Breitenfeld, Leipzig

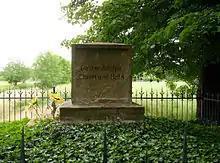
Monument commemorating the Battle of Breitenfeld

At the Battle of Nations in 1813, the Prussian general Gebhard Leberecht von Blücher established his command post in the Breitenfeld mill, from which he coordinated the attacks on Napoleon's French troops positioned in Möckern and Gohlis.